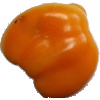
Label: yellow_pepper